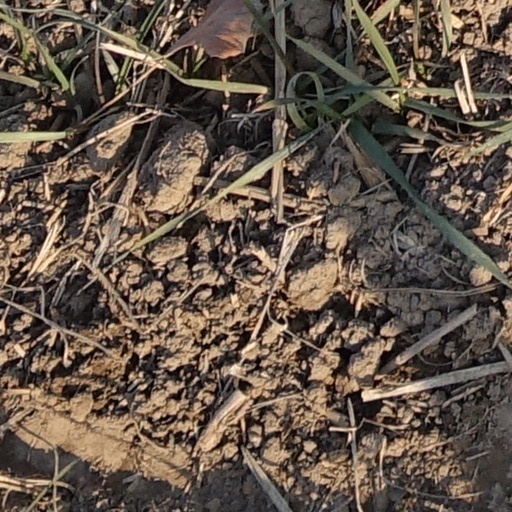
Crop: wheat